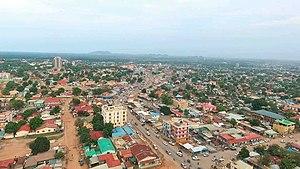
Djouba est la capitale du Soudan du Sud, ainsi que celle de l'État de Jubek et du comté de Djouba. Elle est située sur la rive gauche du Nil Blanc à environ 110 km au nord de la frontière avec l'Ouganda.